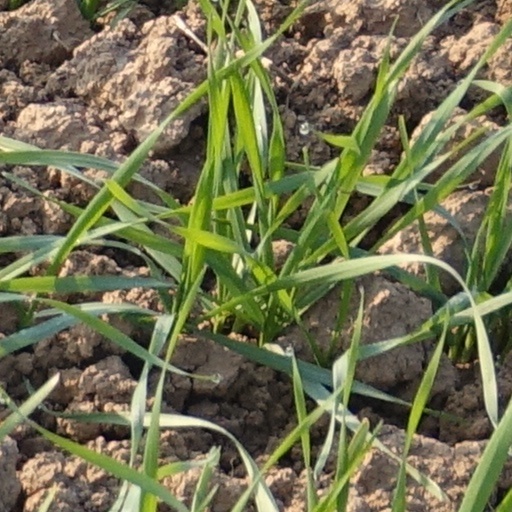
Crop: wheat